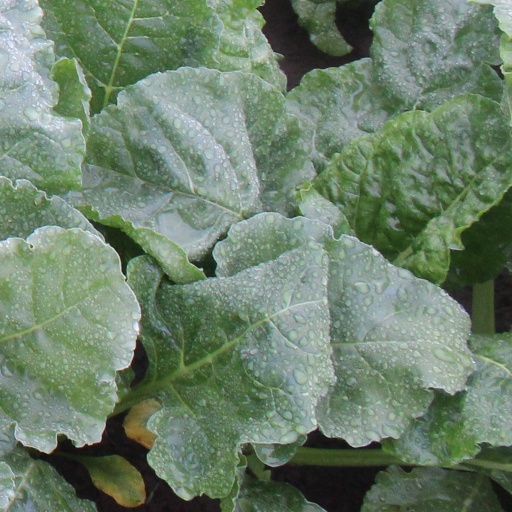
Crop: sugar beet